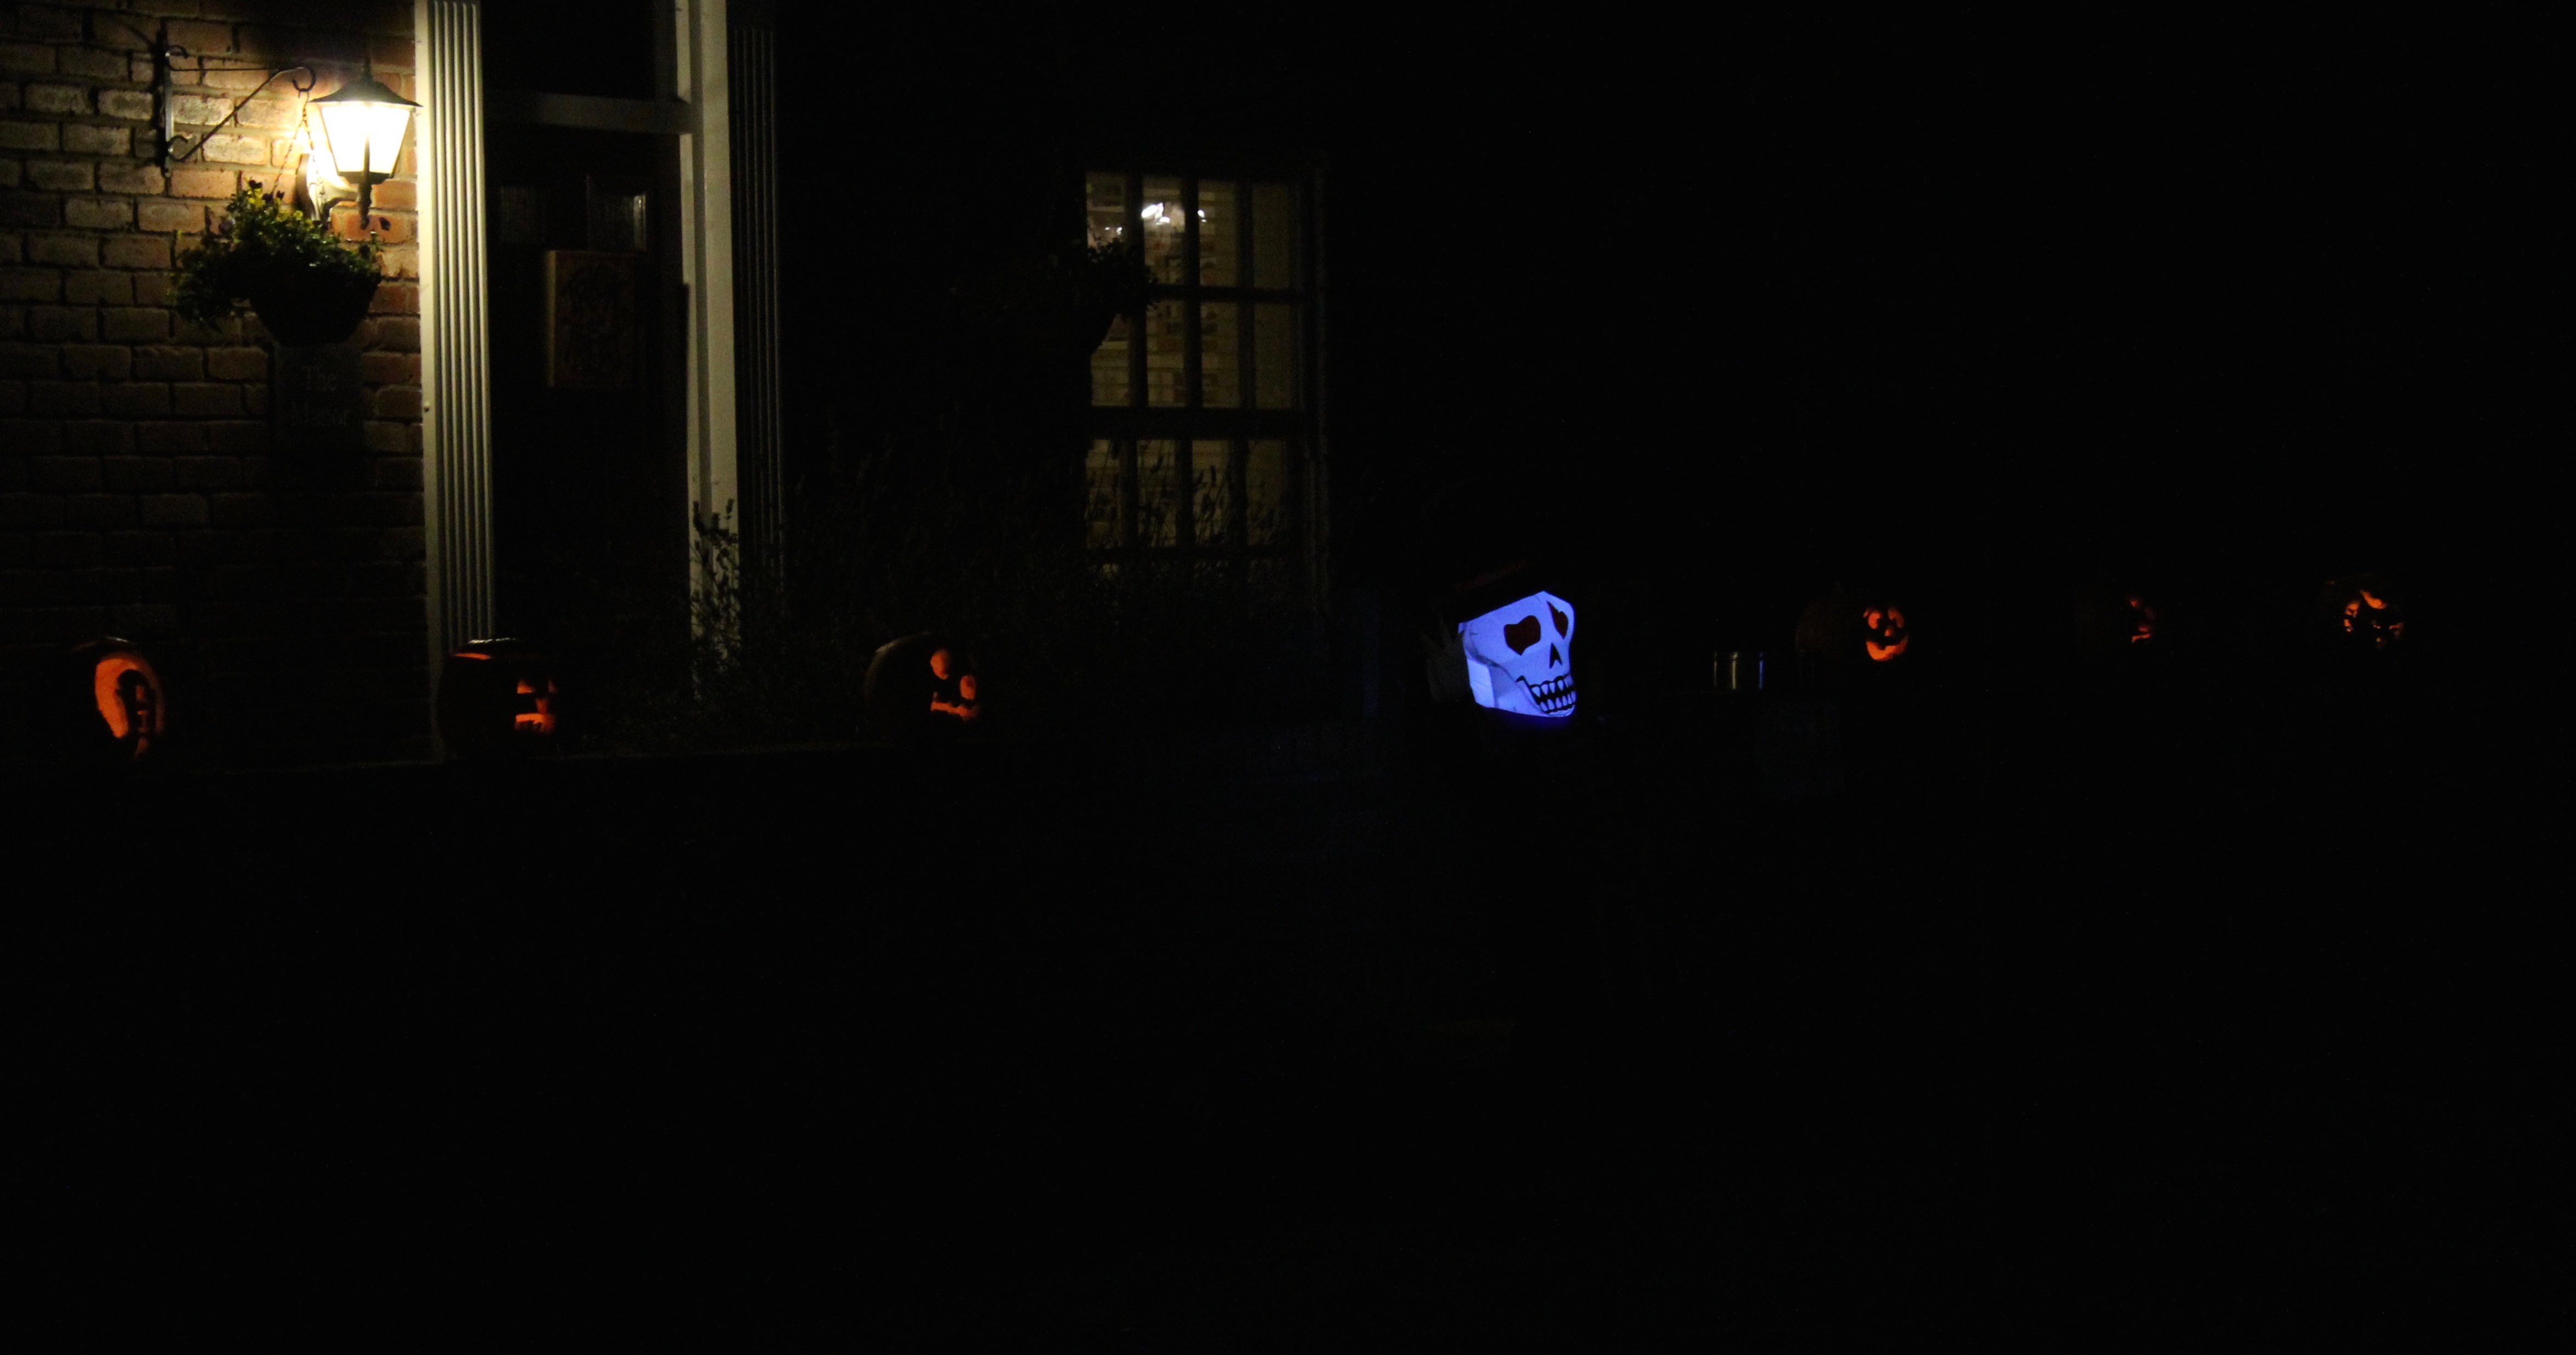
light, night, darkness, black, lighting, midnight, screenshot